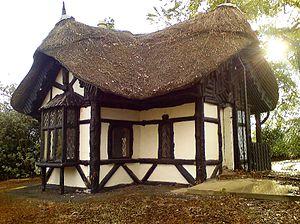
Le Zoo de Dublin est un parc zoologique irlandais, situé dans la capitale, Dublin, au sein du Phoenix Park. Ouvert en 1831, il couvre aujourd'hui plus de 28 hectares de ce parc. Il est la propriété de la Société Zoologique d'Irlande, tout comme l'autre zoo irlandais, le Fota Wildlife Park, situé dans le comté de Cork.